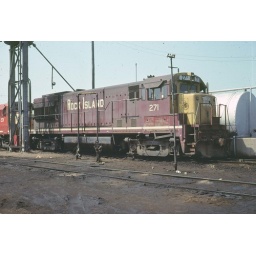
RI U28B 271 sitting by the sand tower in Cedar Rapids, IA, on 7-5-1978.